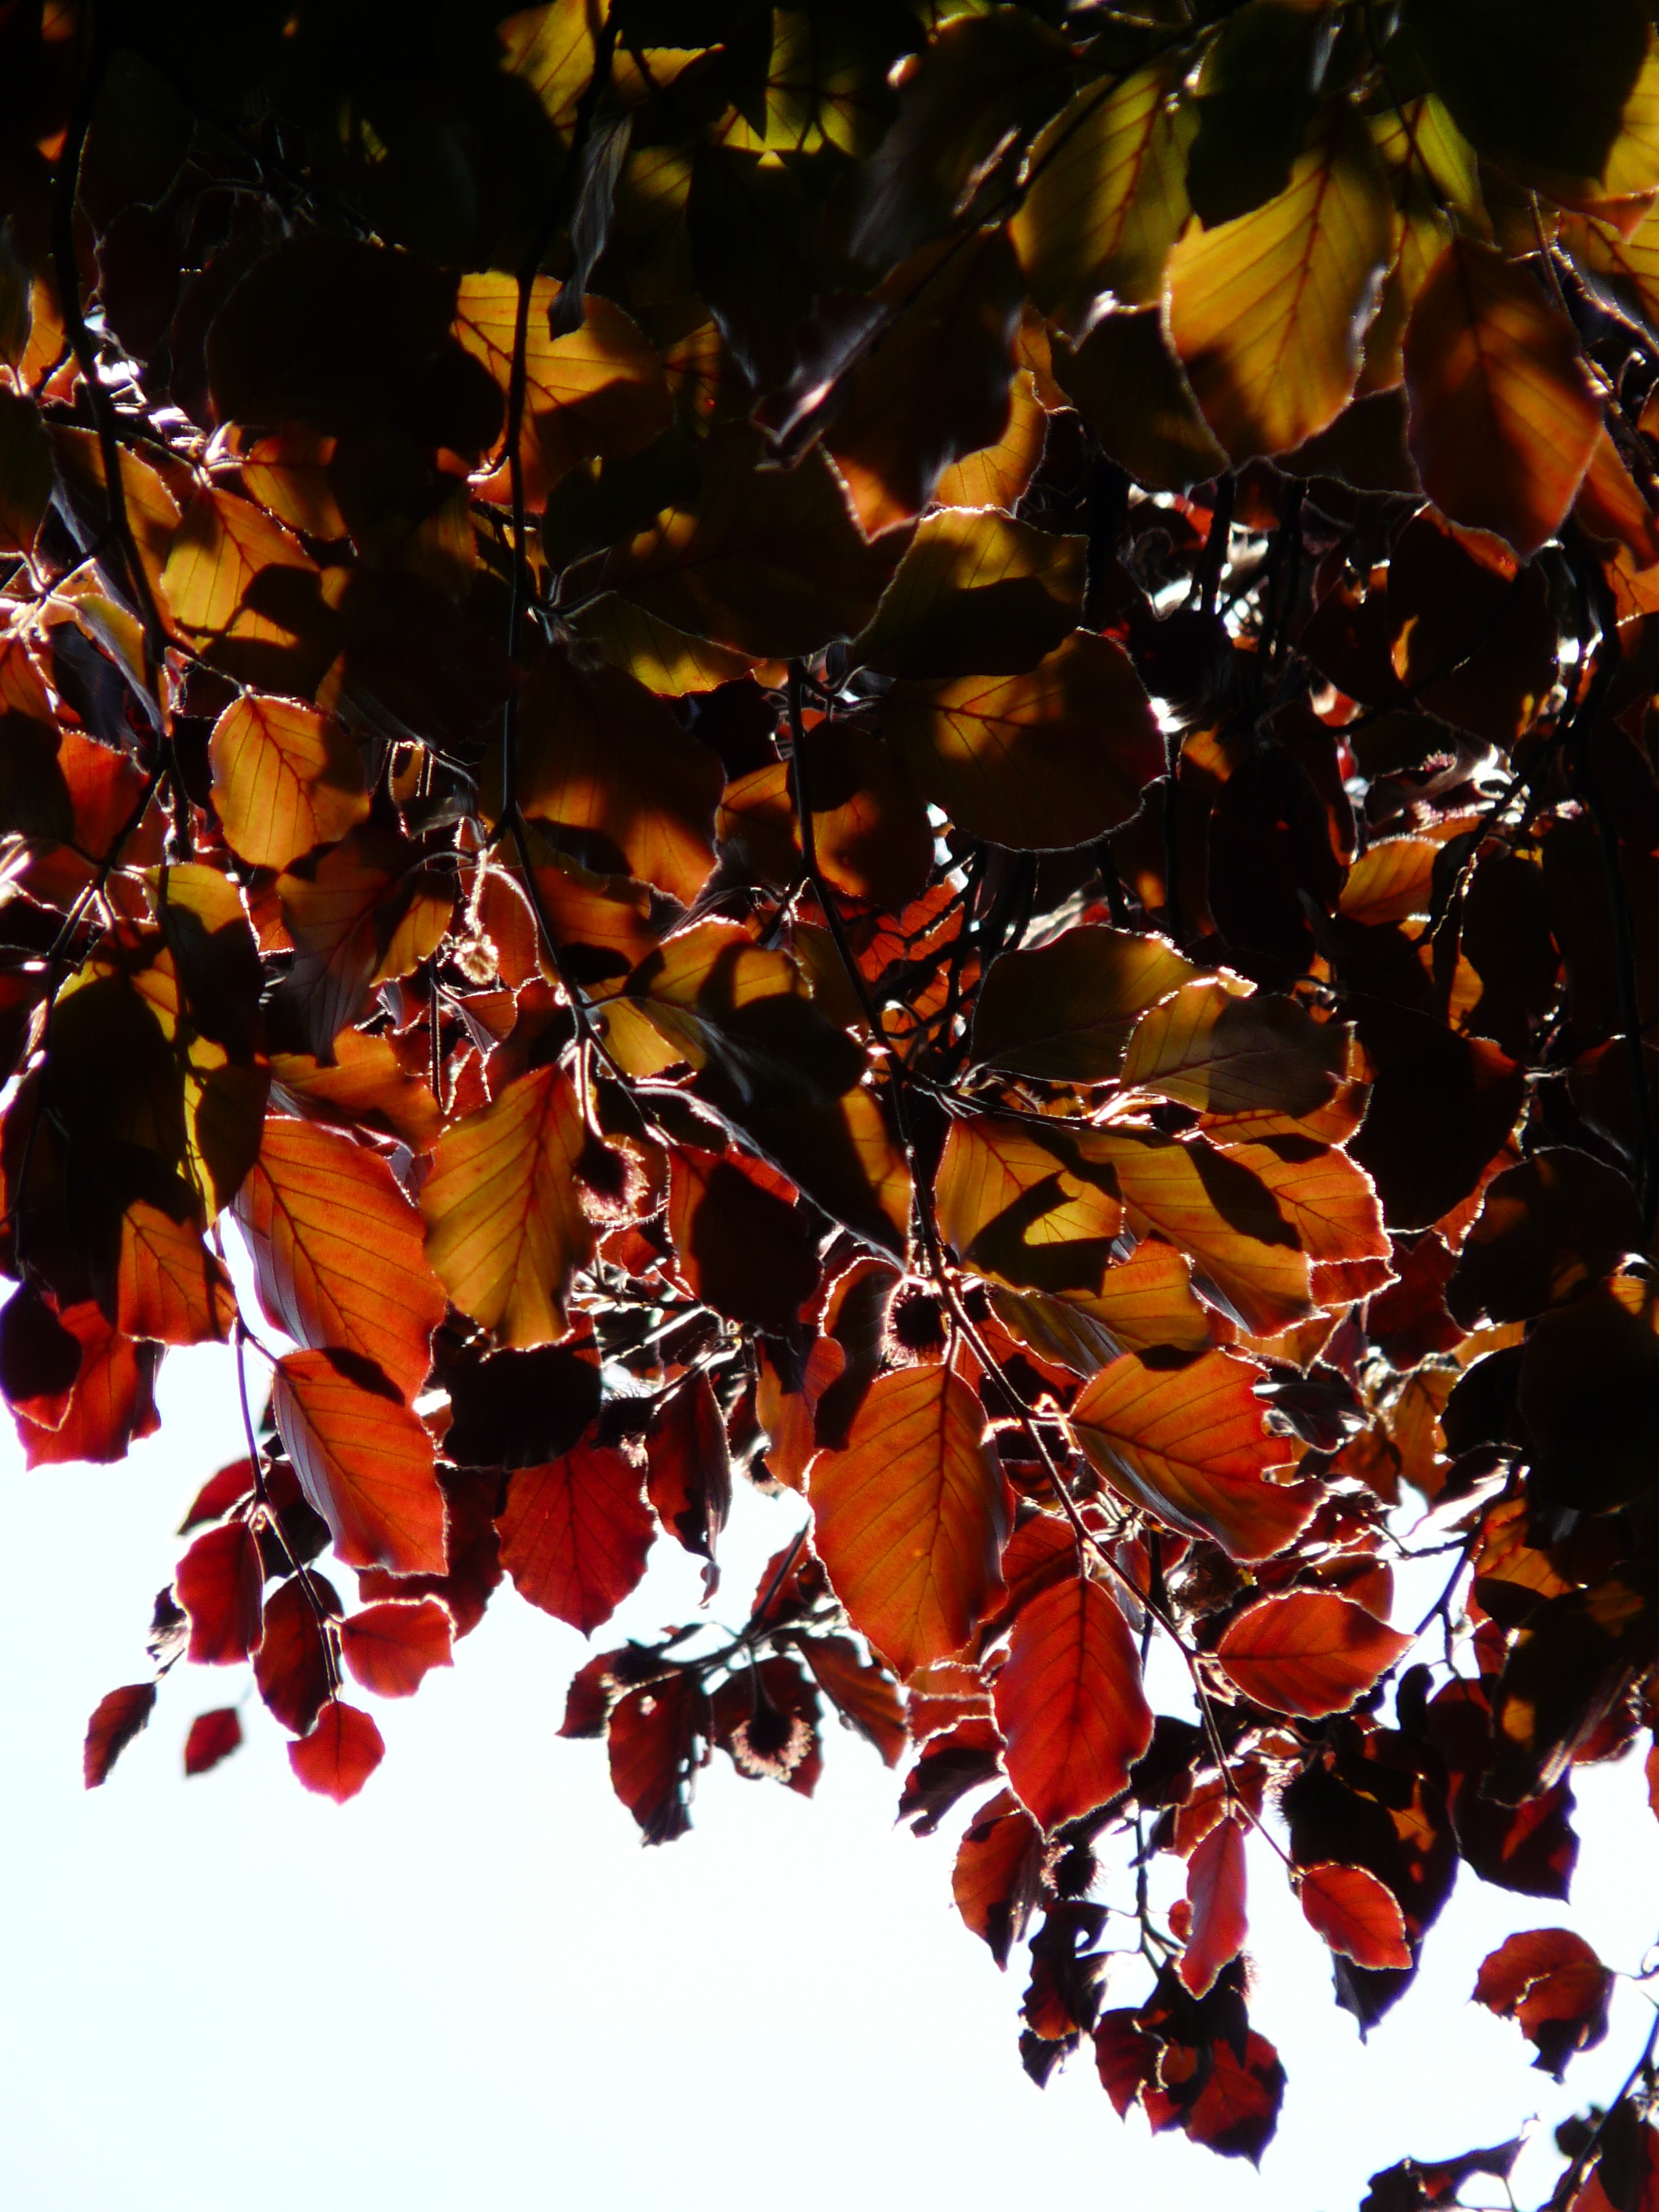
tree, forest, branch, book, plant, sun, leaf, flower, spring, golden, red, produce, color, insect, autumn, colorful, flora, season, deciduous tree, leaves, bright, october, fall foliage, autumn forest, golden autumn, beech, back light, golden october, flowering plant, fagus sylvatica, copper beech, fagus sylvatica purpurea f, purple beech, fagus, fagus sylvatica l atropunicea, woody plant